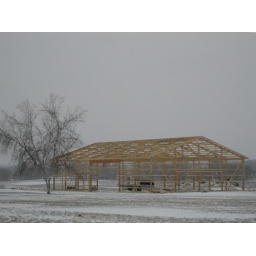
Not quite a house yet. One wonder why they are building this in January!